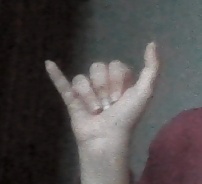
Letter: ya